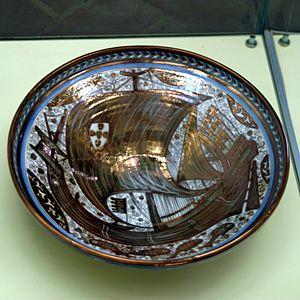
Alcazaba de Malaga, Espagne